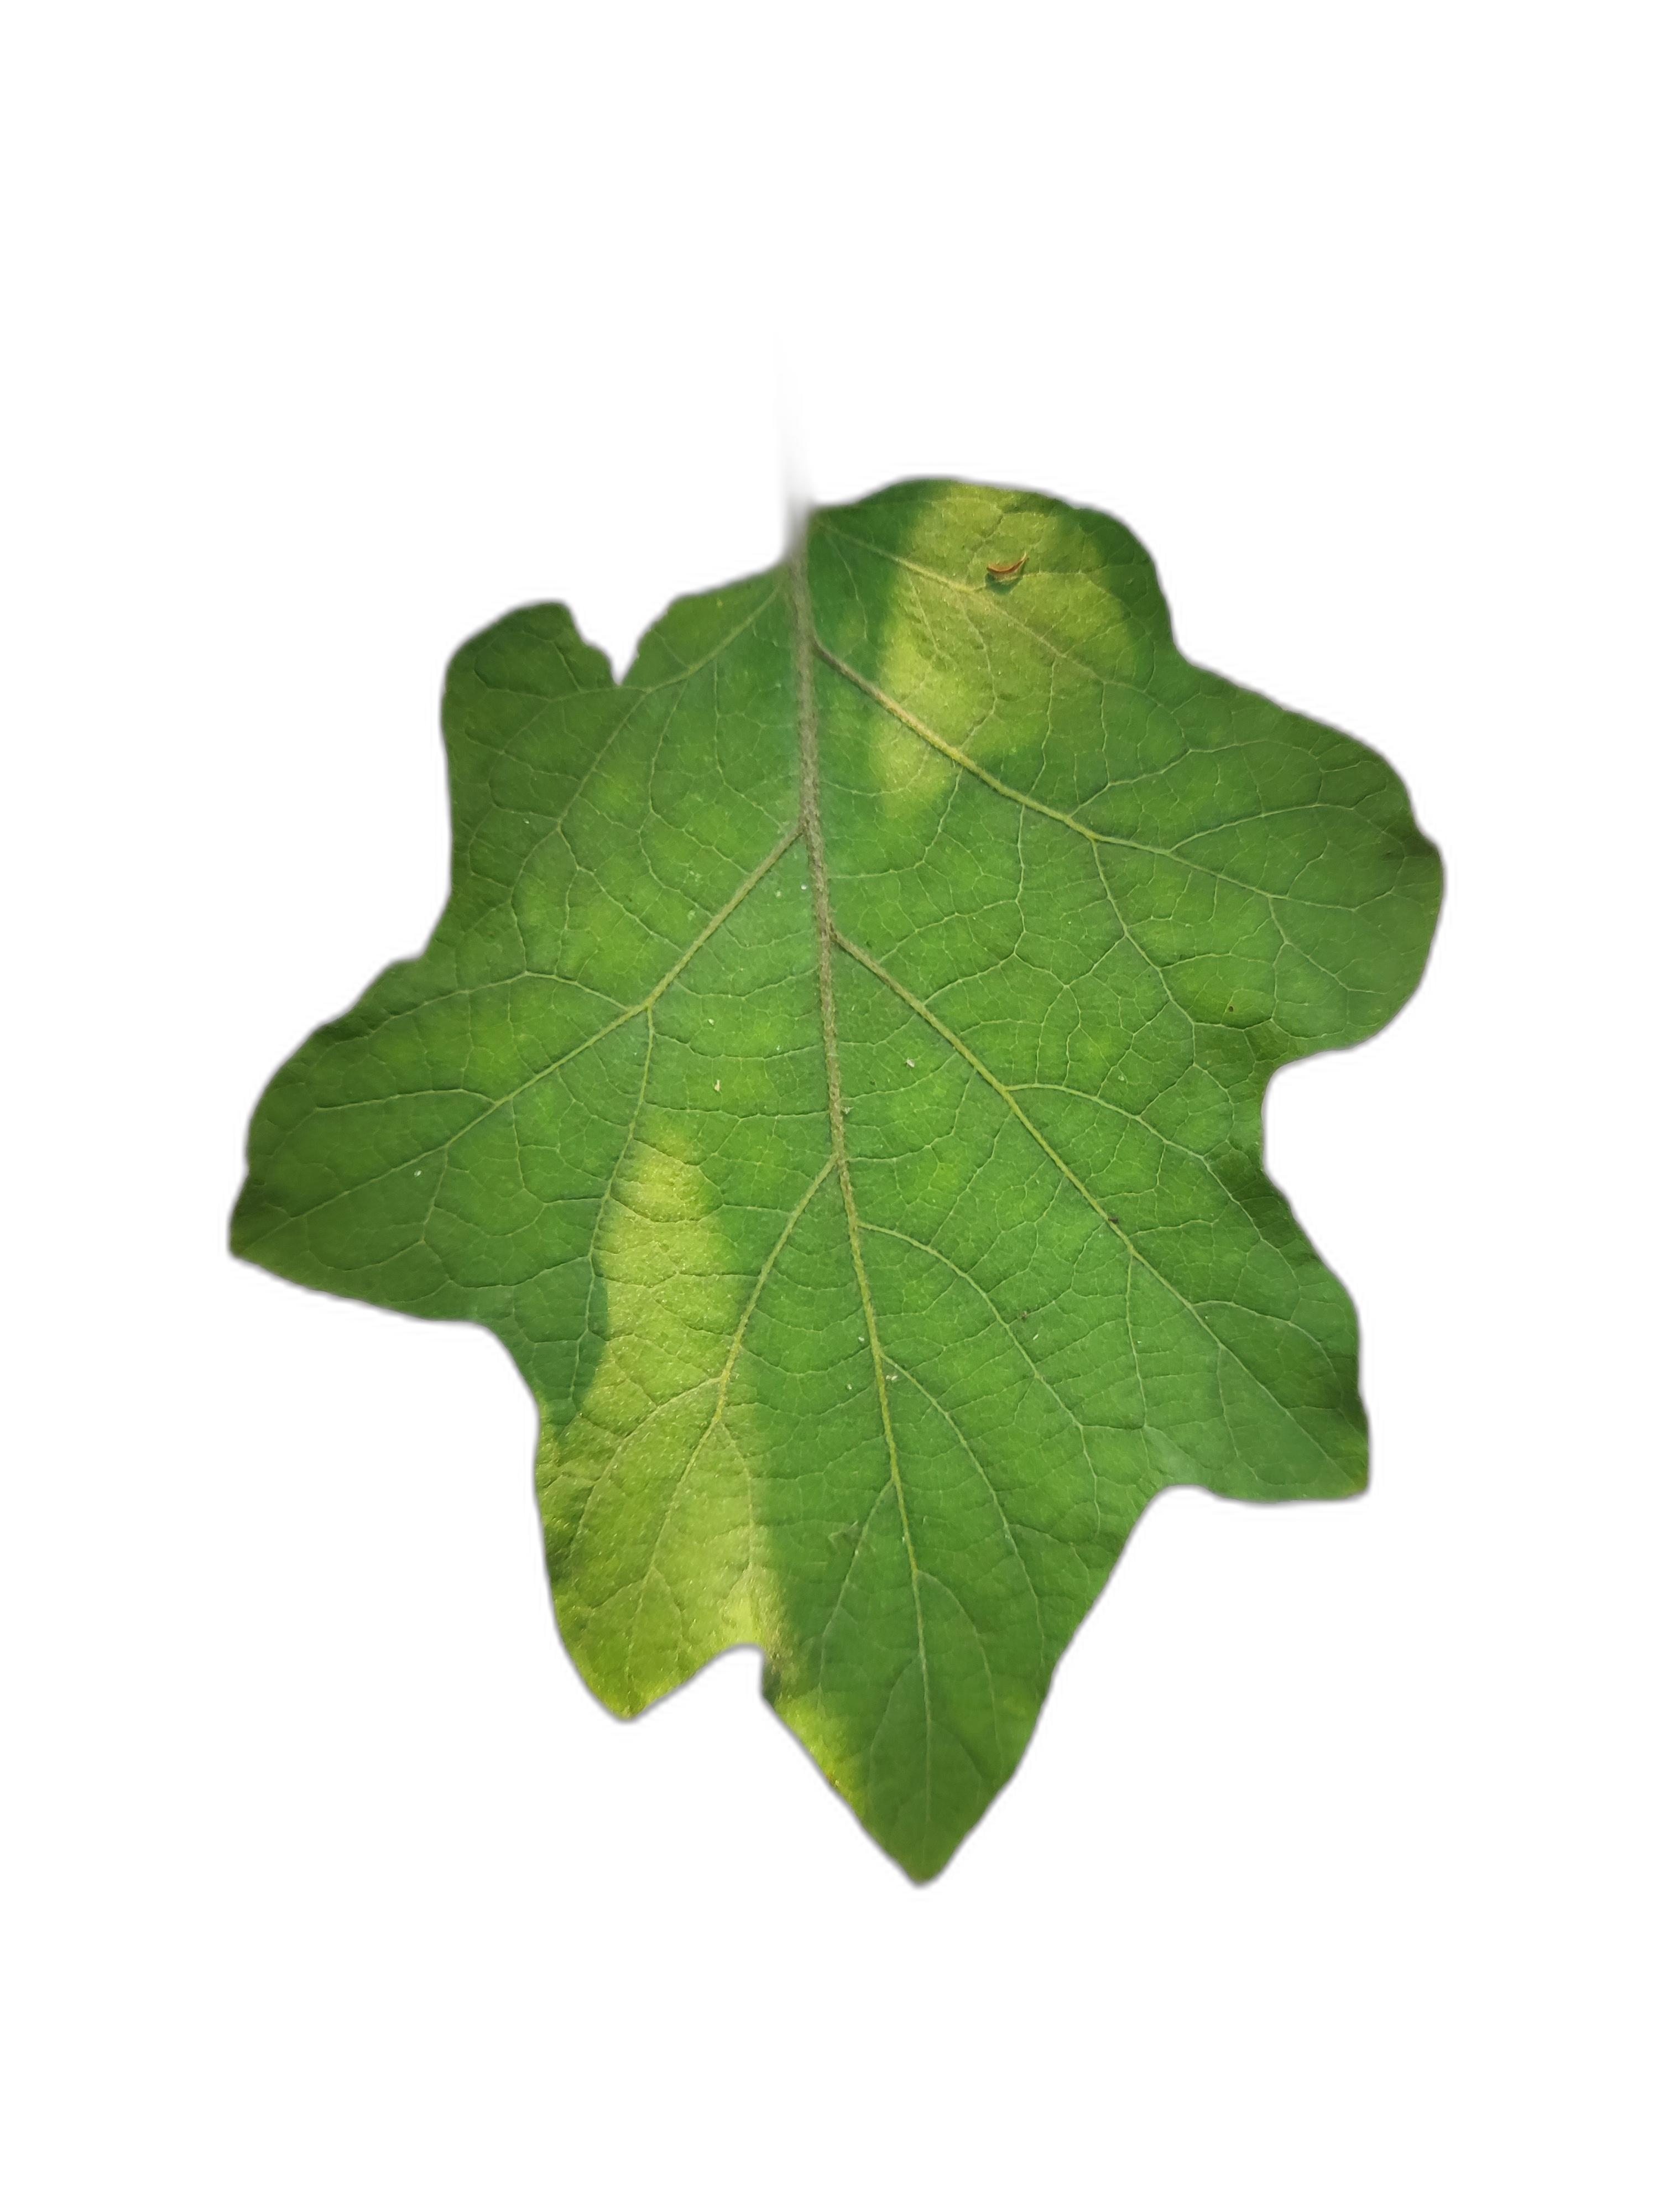
Label: Healthy Leaf